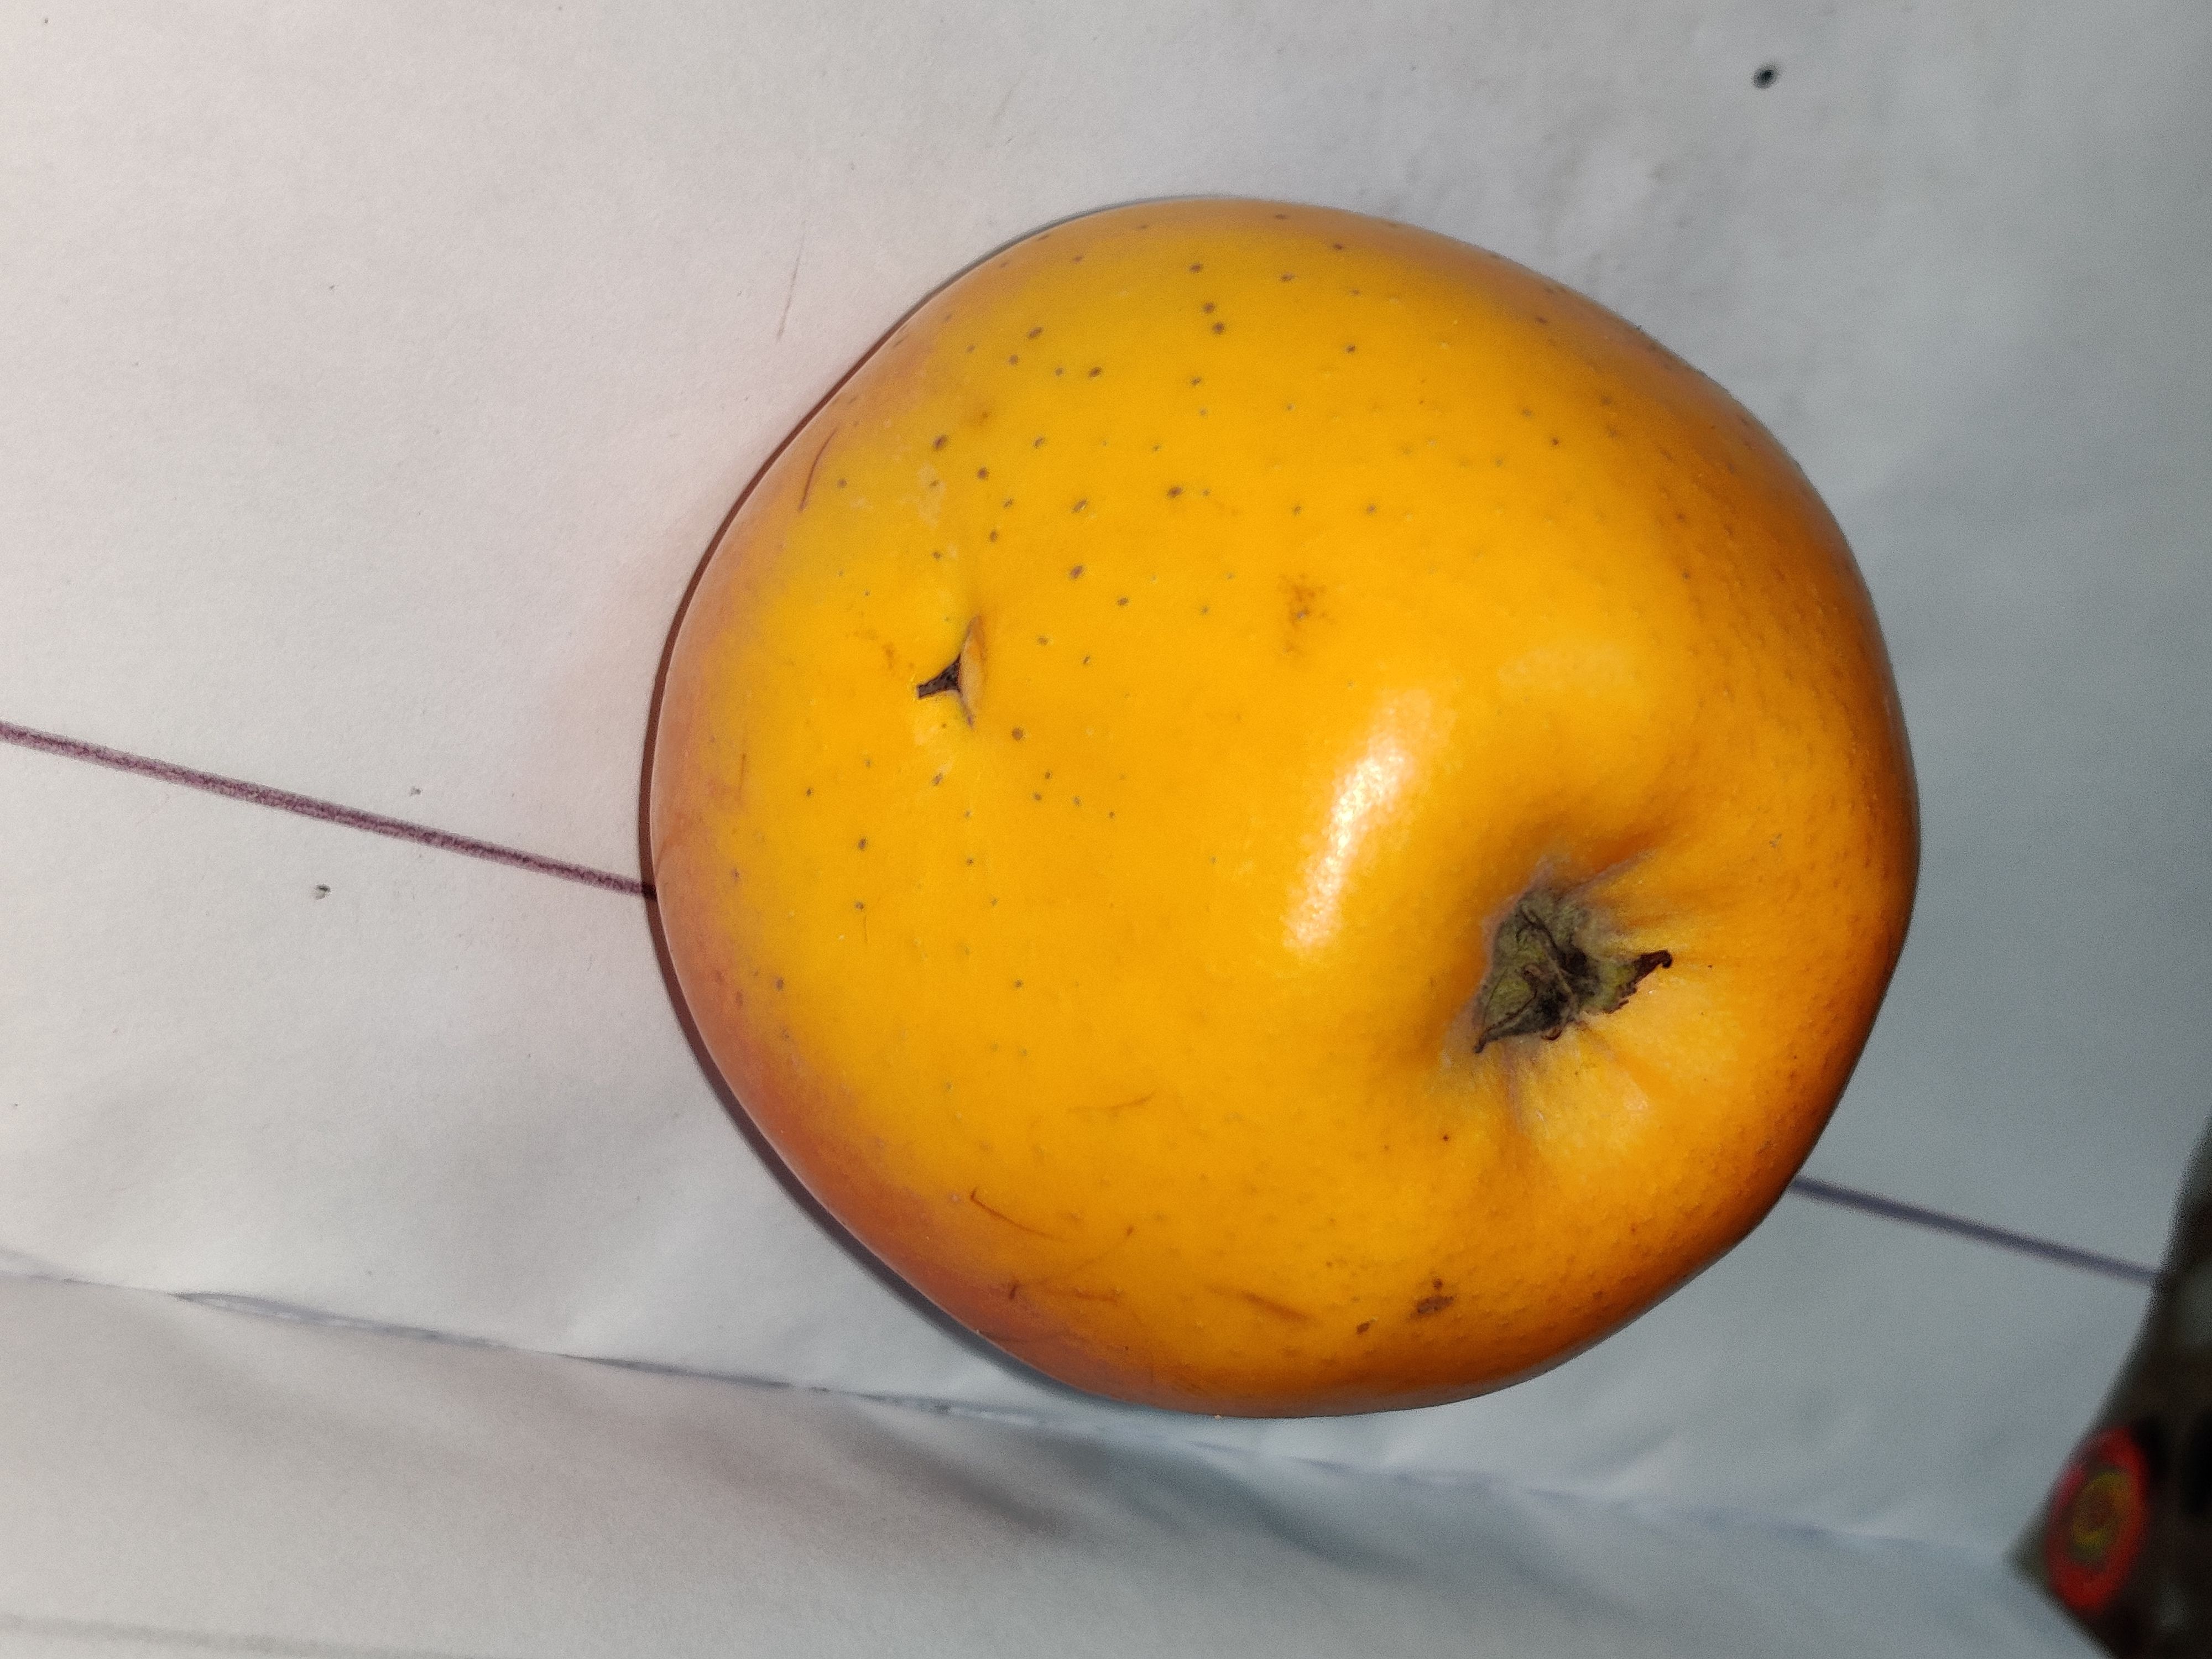
Fruit: apple
Grade: 1st-grade